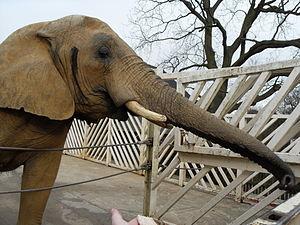
Le Zoo de Colchester est un parc zoologique anglais situé dans le comté d'Essex, à Colchester. Le zoo a ouvert en 1963 sous le nom de Stanway Hall Park Zoo. Fondé par Frank et Helena Farrar, il est depuis 1983 la propriété de la famille Tropeano. Il couvre aujourd'hui une superficie de 24 hectares.